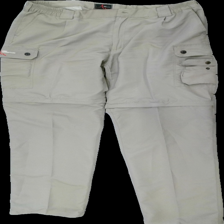
View: front
Type: Trousers
Category: Men
Brand: High Mountain
Colors: Beige
Material: 100% polyester
Pattern: Logo print
Cut: Regular
Size: 56
Season: All
Damage location: middle right
Damage 2 location: bottom right
Price range: 50-100
Recommended usage: Reuse
Description: beige byxor med broderad logga